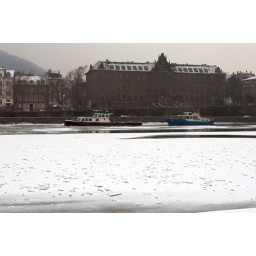
Neckar @ Heidelberg. Police patrol boat #10, stationed @ Heidelberg, in the dead water behind the ice-breaker Karl Friedrich Wiebeking.